Murder of Dawn Olanick

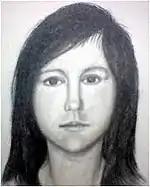
Police sketch of Olanick after interviewing Donna Kinlaw

In 1999, evidence came to light that Arthur and Donna Kinlaw may have been involved in Princess Doe's murder. Donna was arrested in California for attempting to commit welfare fraud by using the name "Elaina," which was traced to a Long Island native. When the police questioned her, she gave them details about the murder of "Linda," and her testimony put the Kinlaws behind bars; Donna gave details about two murders Arthur had committed of two other female victims who remain unidentified. After Arthur was faced with a death sentence, Donna told authorities that Kinlaw had killed another woman, a sex worker, earlier in 1982.